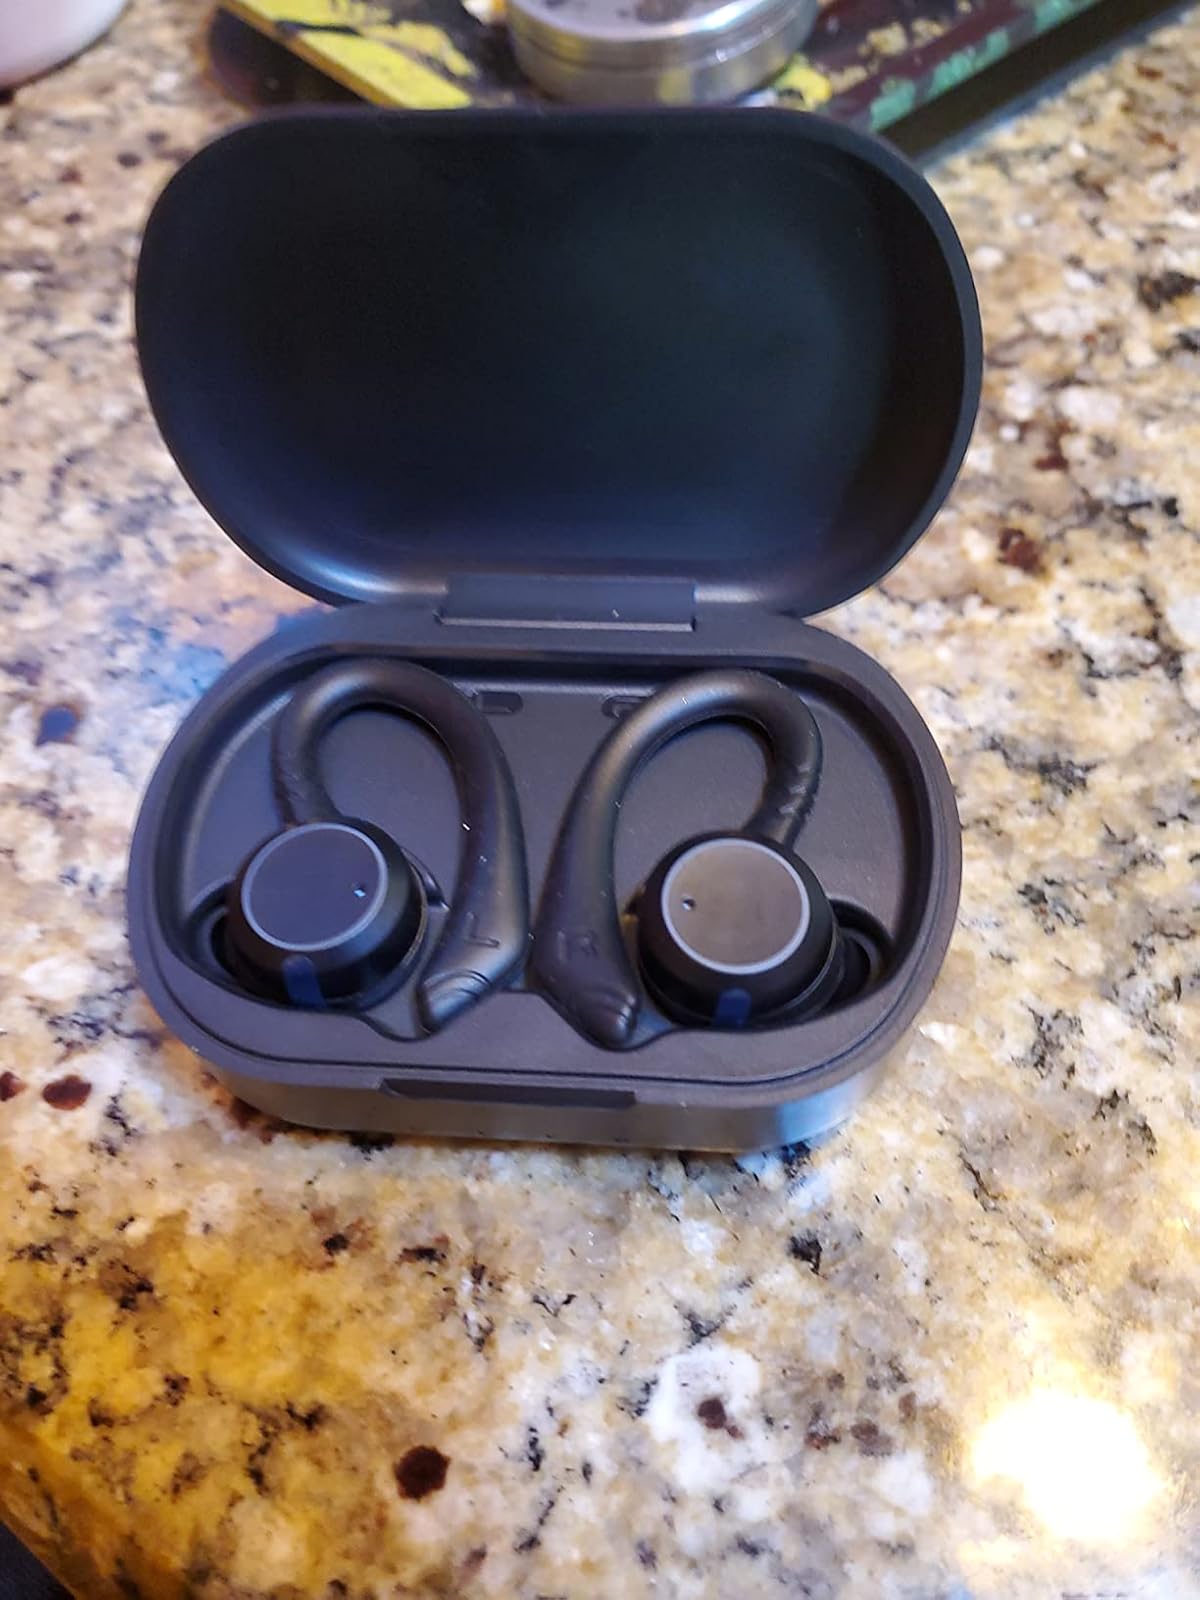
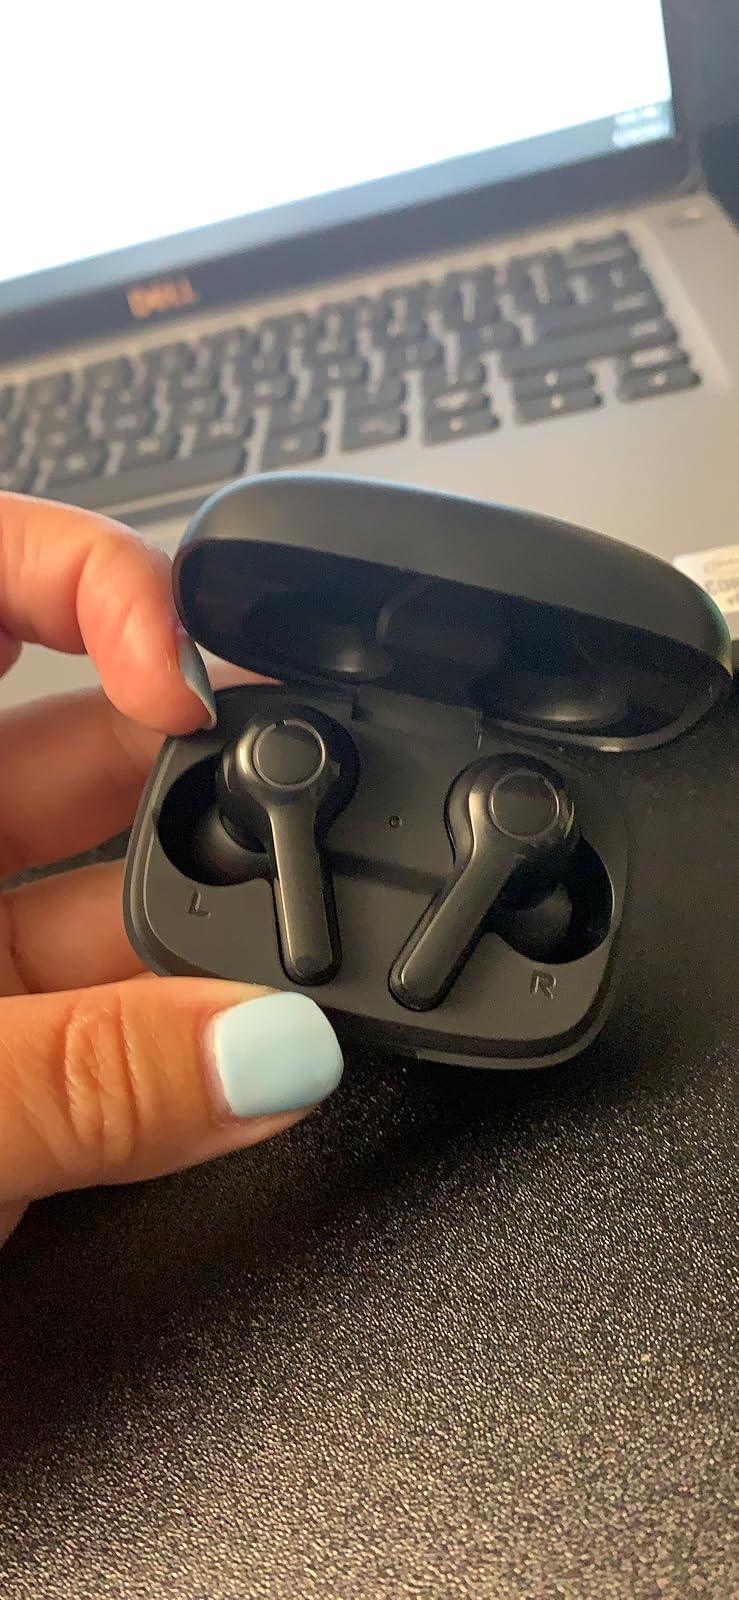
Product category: earbuds
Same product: no